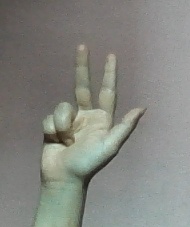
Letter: al